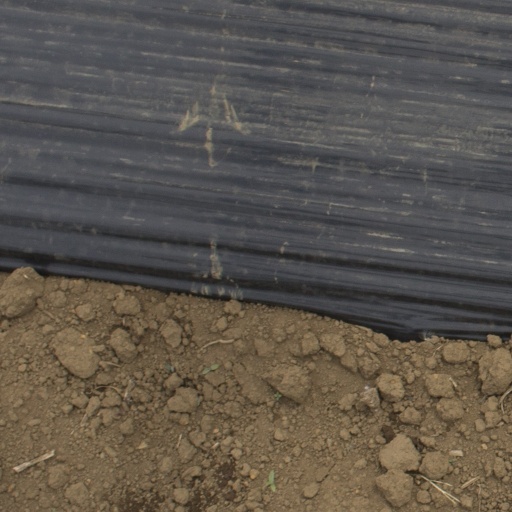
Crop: Jerusalem artichoke